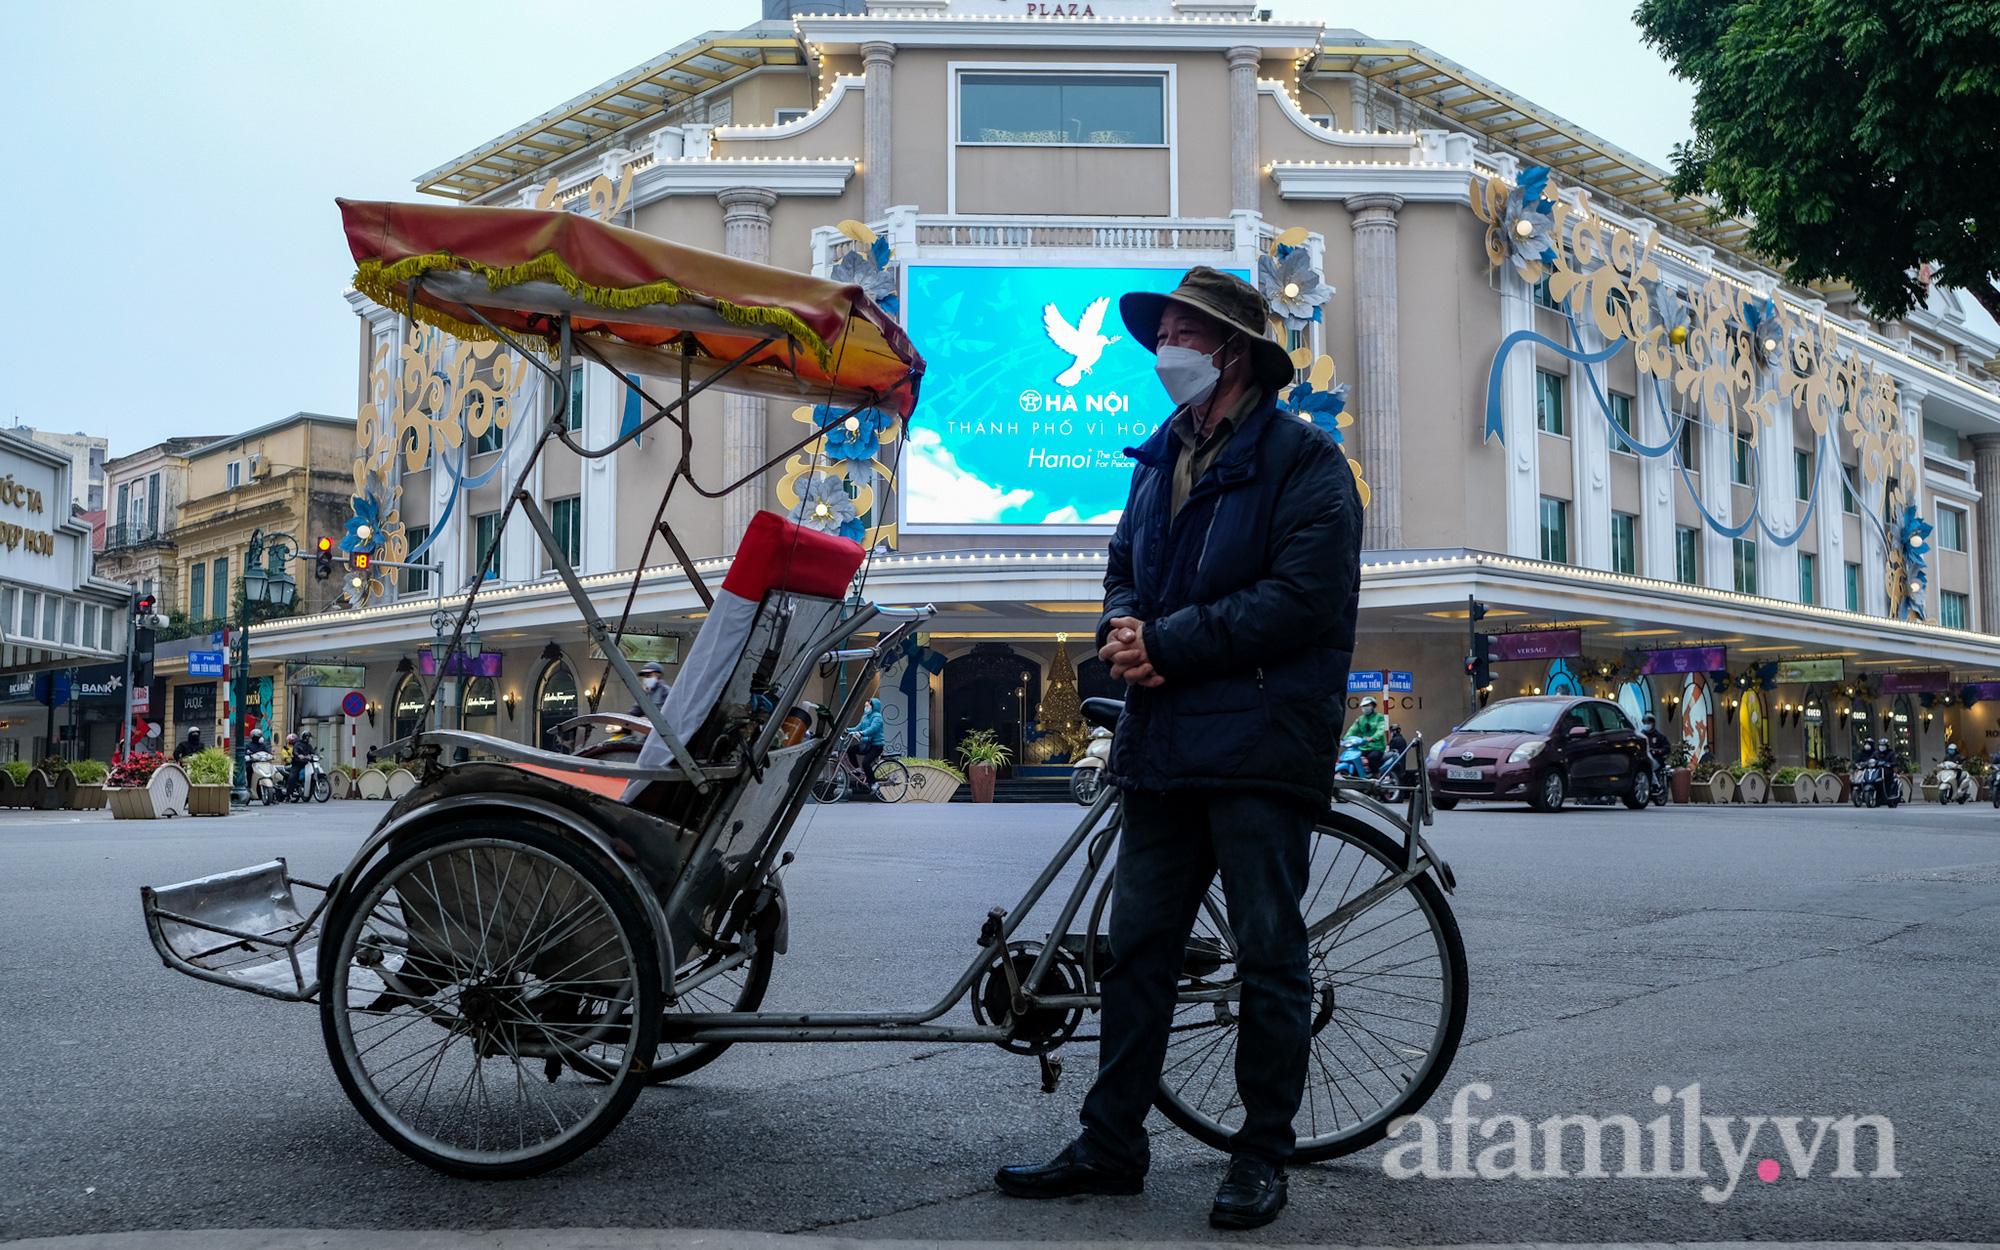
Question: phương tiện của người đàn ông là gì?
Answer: phương tiện của người đàn ông là chiếc xích lô